Saint Francis of Assisi Parish Church (Sariaya)

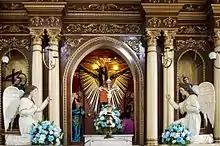
Church altar

The main features of the church include the old baptistery located at the first floor of the four-storey church belfry that contains old bells. Connected to the left side of the main structure is the 1922 convent that was erected during the term of Fr. Policarpio Trinidad. Inside the church is the old retablo and two side altars containing old images of saints, and the 18th-century replica of the medieval Santo Cristo de Burgos in Spain.